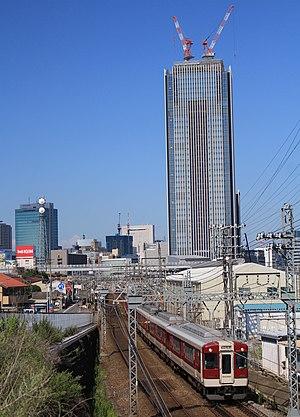
La ligne Kintetsu Nagoya est une ligne ferroviaire du réseau Kintetsu située dans les préfectures d'Aichi et Mie au Japon. Elle relie la gare de Kintetsu-Nagoya à Nagoya à la gare d'Ise-Nakagawa à Matsusaka. C'est une ligne avec un fort trafic de trains de banlieue, mais également avec des services express vers Osaka et Ise-Shima.